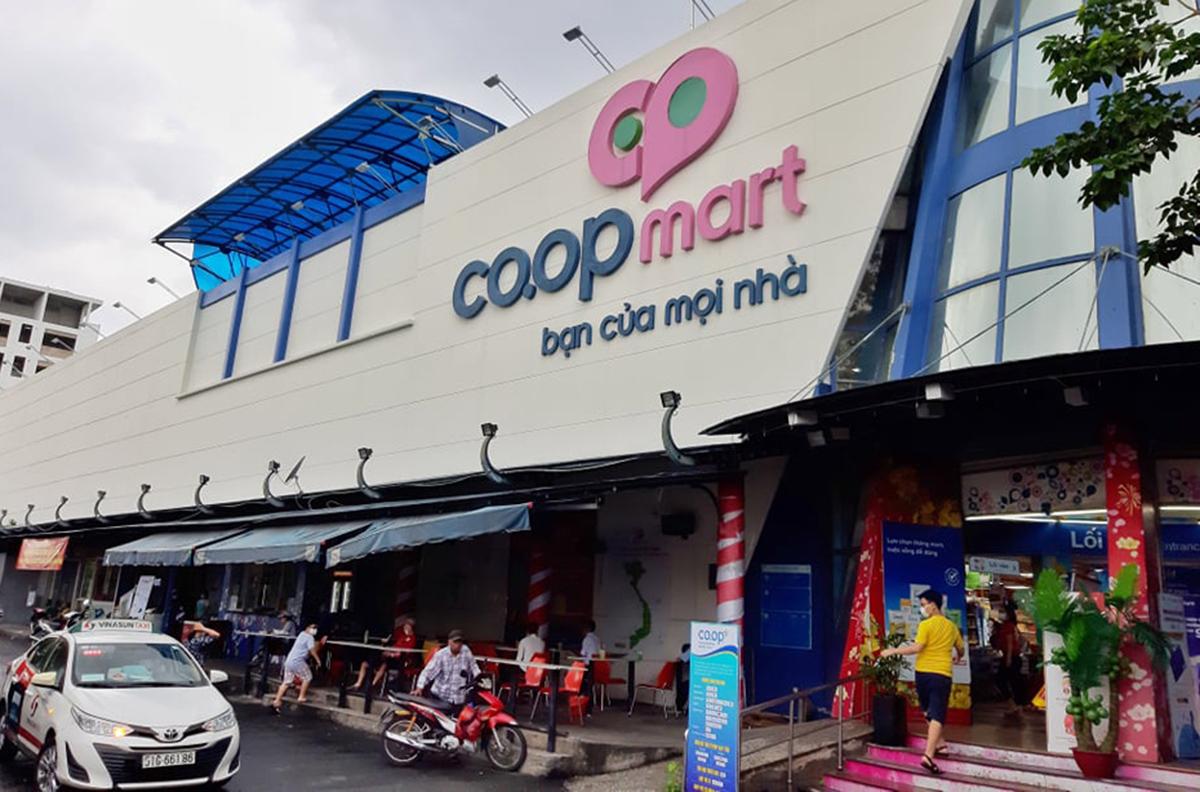
một chiếc ô tô màu trắng đang di chuyển ở phía trước của toà nhà